Nathaniel Chapman

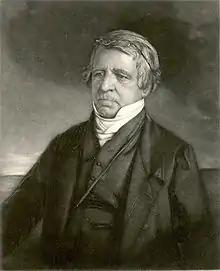
1846 engraving by Welch & Walters from a daguerreotype by M. P. Simmons

Nathaniel Chapman (28 May 1780 – 1 July 1853) was an American physician. He was the founding president of the American Medical Association in 1847. Chapman founded the "American Journal of the Medical Sciences" in 1820 and served as its editor for some years, and also served as President of both the Philadelphia Medical Society and the American Philosophical Society (elected 1807).